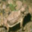
Label: frog